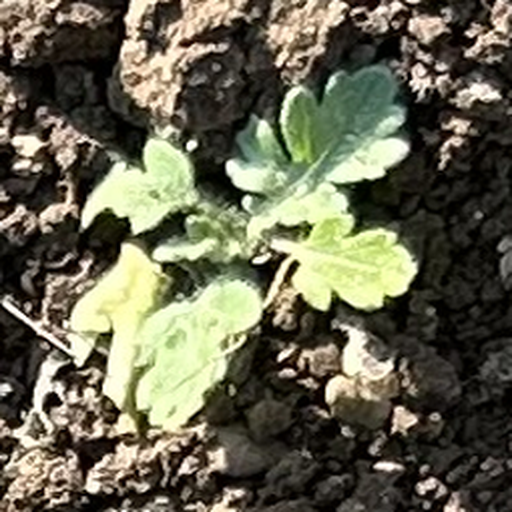
Weed species: Gajar_gavat_(Parthenium hysterophorus)